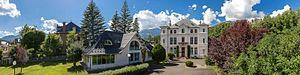
Vue de la Communauté de Communes Vallée de l'Ubaye
La communauté de communes Vallée de l'Ubaye est une ancienne communauté de communes française, située dans le département des Alpes-de-Haute-Provence en région Provence-Alpes-Côte d'Azur.